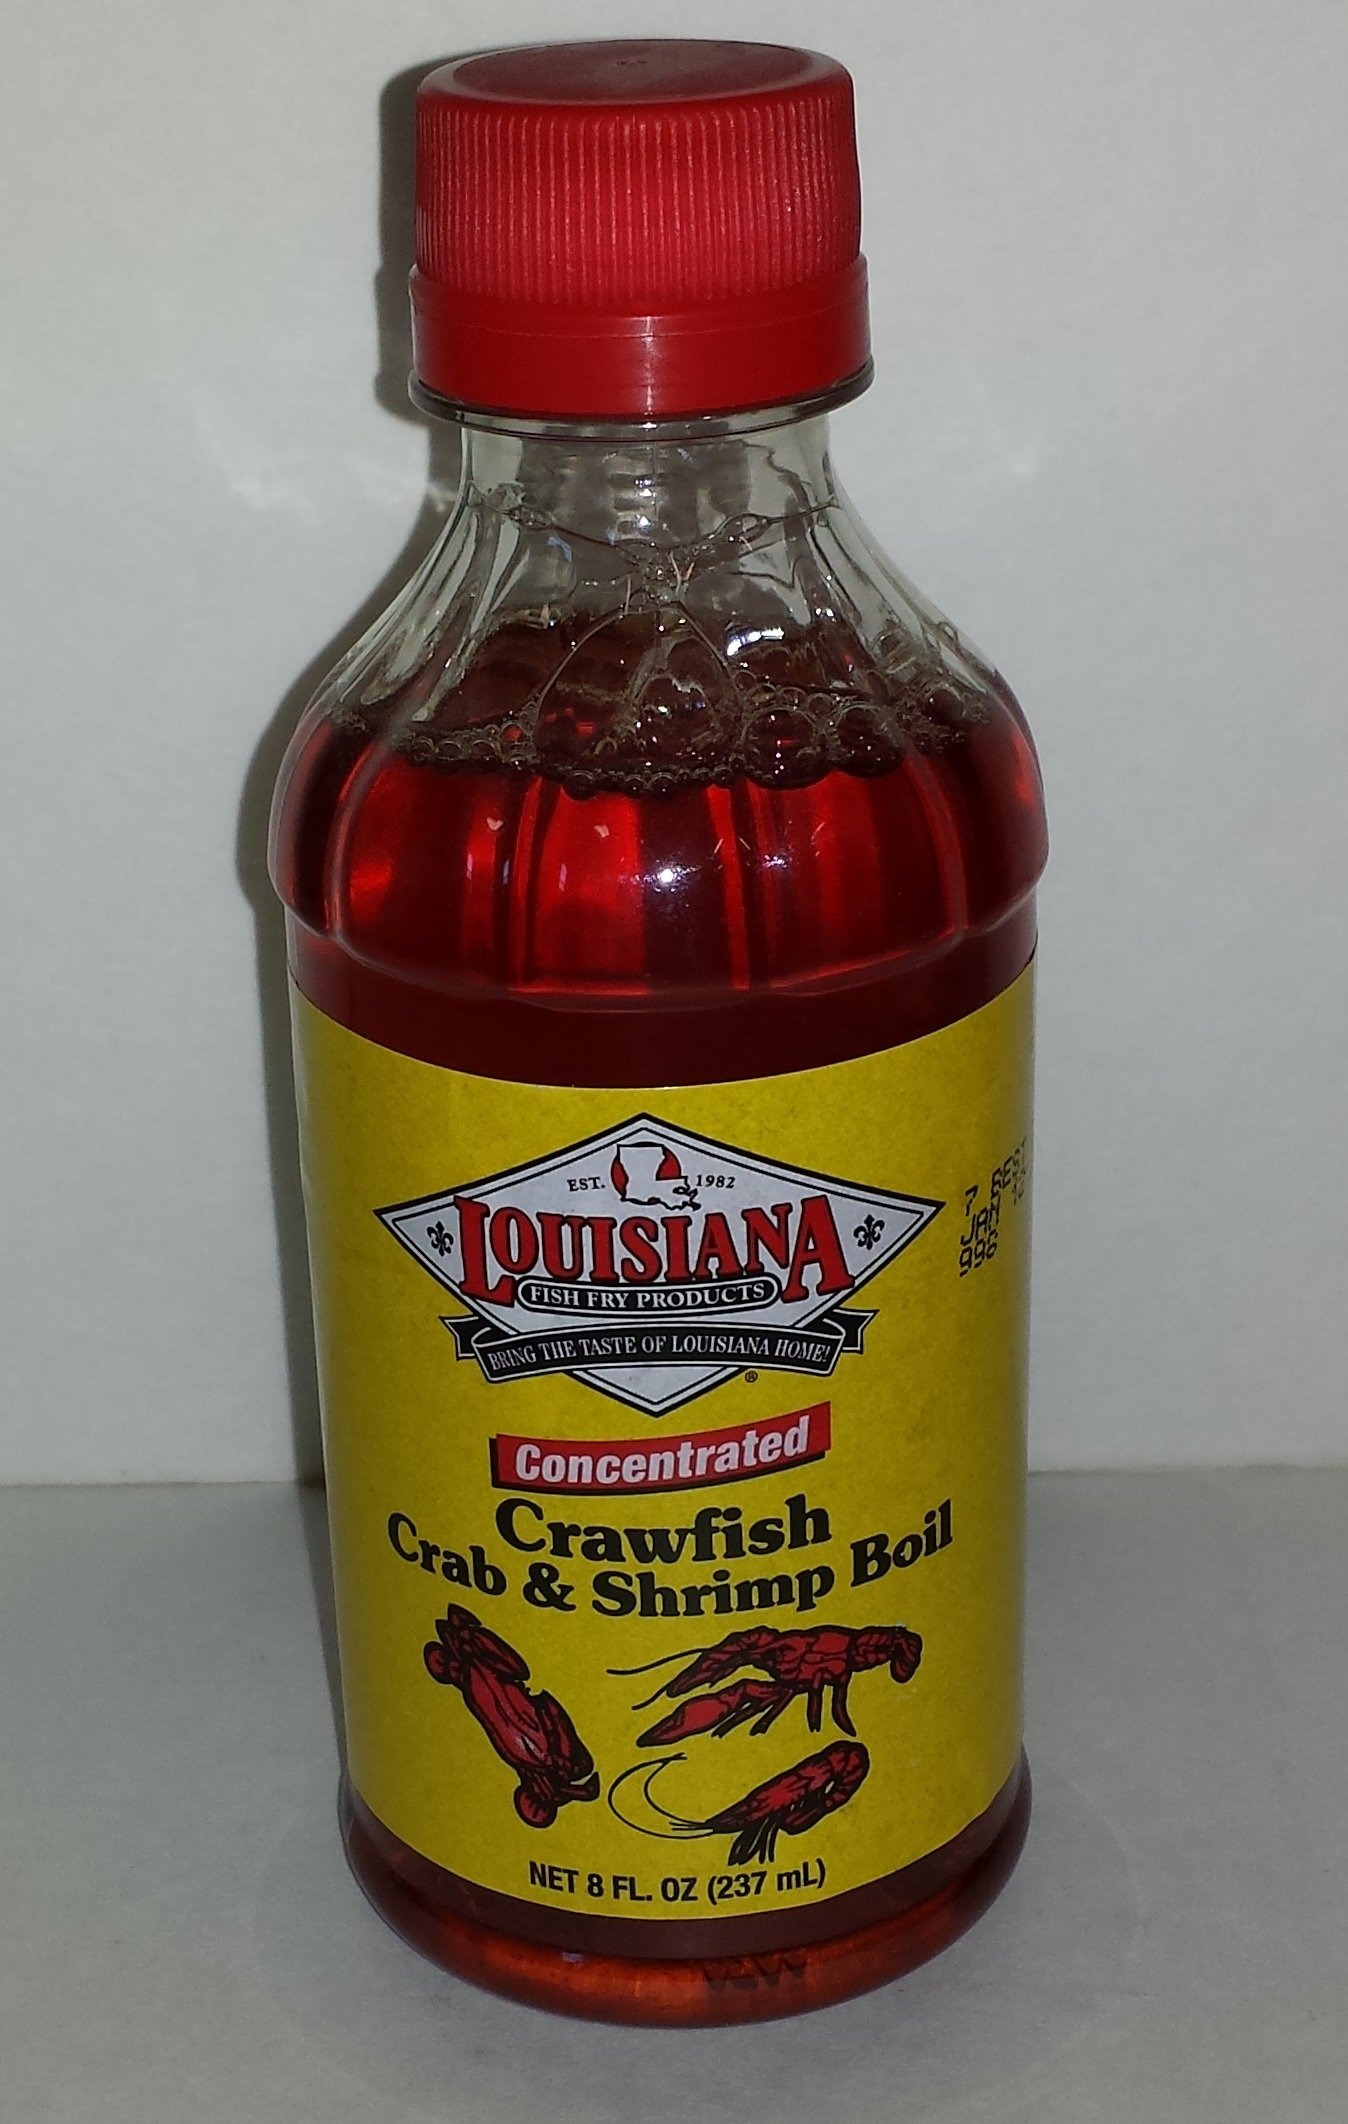
Item Name: Louisiana Boil Liquid Wheat Free Crab Shrimp, 8 oz
Bullet Point: Product is manufactured United States
Value: 8.0
Unit: Ounce

Price: 11.64